Hi Gang! (film)

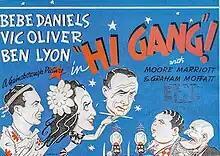
Theatrical release poster

Hi Gang! is a 1941 British comedy film directed by Marcel Varnel and starring Bebe Daniels, Ben Lyon and Vic Oliver. It was a spin-off from the popular BBC radio series "Hi Gang!".